C/1990 K1 (Levy)

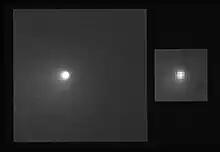
Comet Levy by the Hubble Space Telescope (core enlarged four-fold in smaller image)

Comet Levy was well positioned in the sky to be observed both before and after perihelion and quite bright. The production rates OH, NH, CN, C2, and C3 were measured in different distances from the Sun, with most species having a larger production rate before perihelion, with most pronounced asymmetry being that of hydroxyl, with its production peaking about a month before that of the other molecules. In shorter timescales, the comet was found to variate both in optical and ultraviolet wavelengths. The variation in optical wavelength was estimated to be 18.9 hours in late August, while the International Ultraviolet Explorer (IUE) on 18 September detected a period of 17.0 ± 0.1 hours. That period also doesn't fit well with observations made by IUE on 11 and 13 September, indicating that the period decreased between the observations. By January 1991 the brightness variation was less than 1%.